Kwadwo Egyir

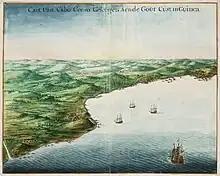
Illustration of Cape Coast in 1665.

Kwadwo's influence with the Europeans stemmed first and foremost from his ability to make a profit as a slave trader. He began as a merchant employed exclusively by the RAC, then joined the trade circuit with the African Company of Merchants and free British merchants. He then joined the Fante confederation to open up domestic trade routes to the Ashanti kingdom.